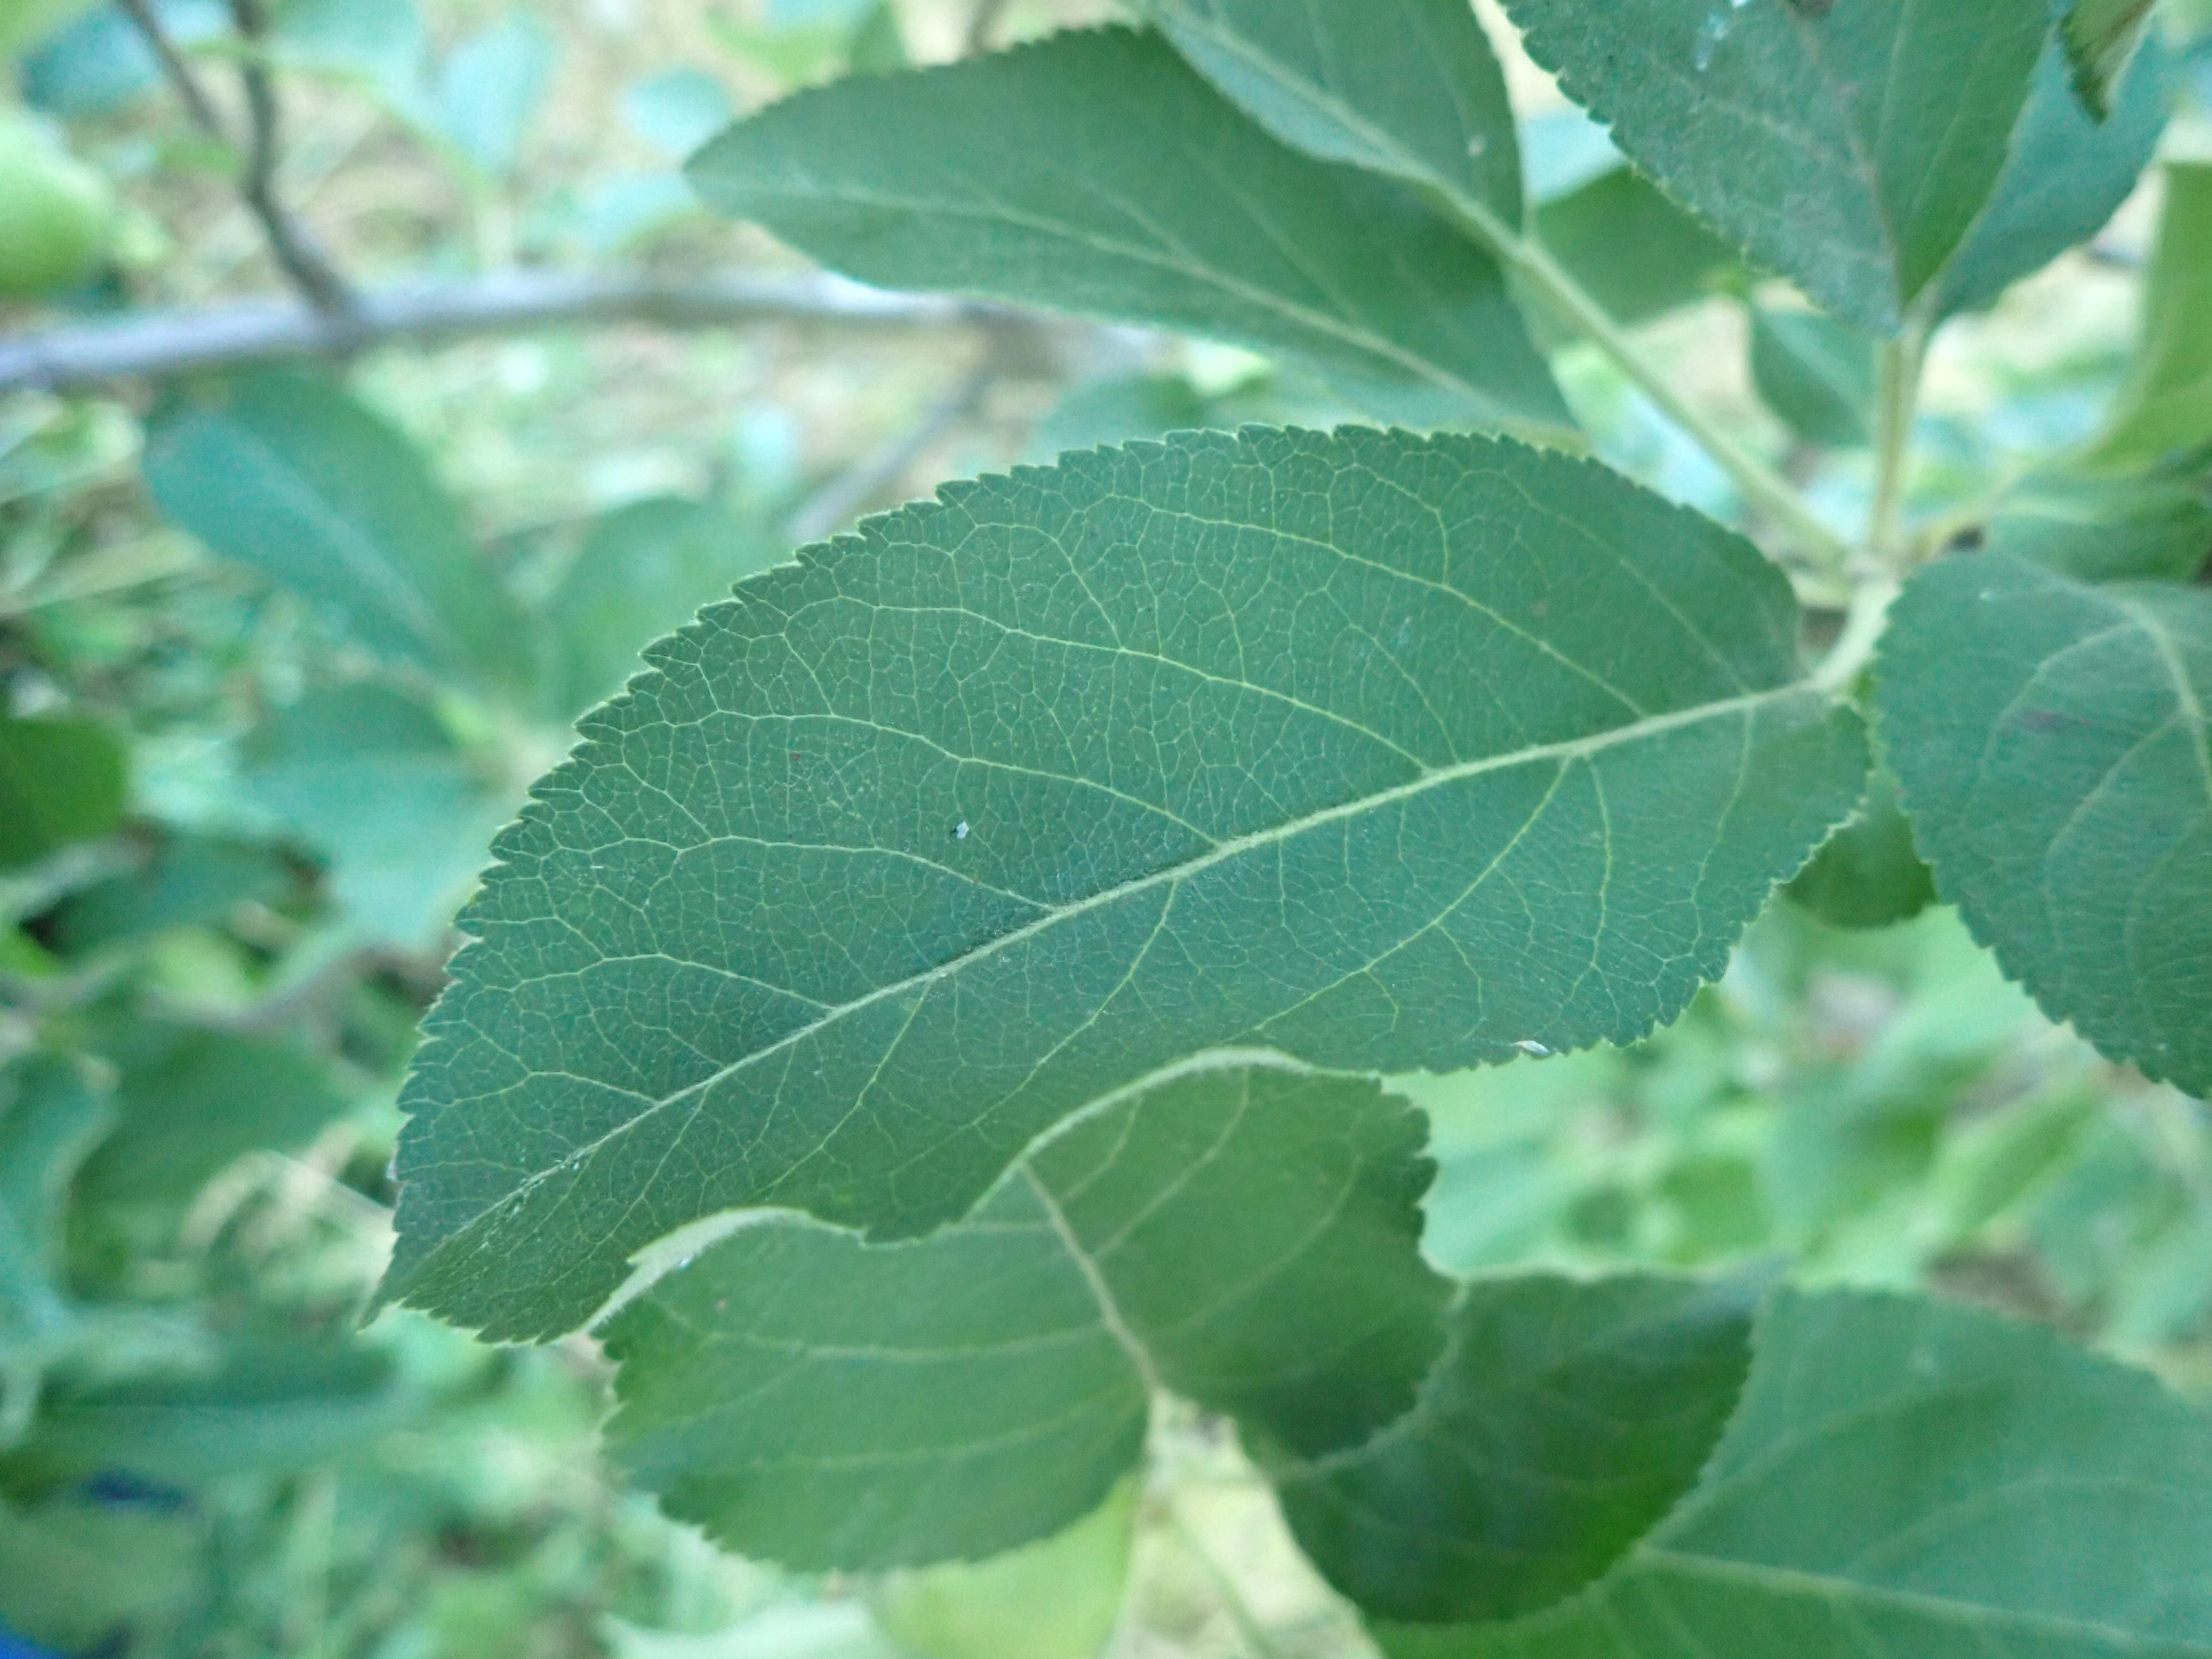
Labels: healthy